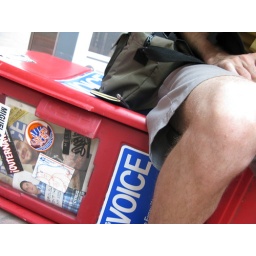
They should design all paper boxes like this so there's more seating in the city